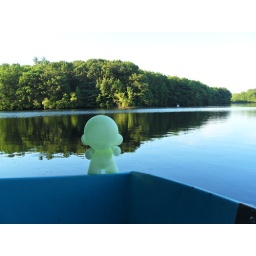
On a boat in water